Sin Pijama

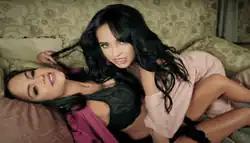
Natasha and Becky G in a scene from Royce's dream in the music video.

The video begins with Royce and a friend at a recording studio where they talk about inviting Gomez and her friends to join them. Royce contacts Gomez through FaceTime to no answer and then sees on Twitter that they are having a girls night and begins to imagine about what the night would be like. The song and dream sequence then start with Gomez and Natasha entering a lavish mansion party in contrasting white and black dresses. Performance pieces take place around the mansion as they wear several lingerie outfits, faux fur and jewelry. The singers are seen drinking champagne, laying on a bed, playing pool, and partaking in a photo shoot and pillow fight. In a plot twist, they are shown having a sleepover in pajamas with face masks on, eating popcorn before Gomez receives a FaceTime from Royce to her delight. According to her, this scene is intended as comic relief and a reflection of what actually happens at girl sleepovers.